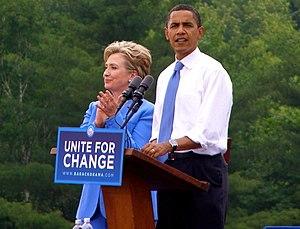
Unity est une municipalité américaine située dans le comté de Sullivan au New Hampshire. Selon le recensement de 2010, sa population est de 1 671 habitants.
Unity est une municipalité américaine située dans le comté de Sullivan au New Hampshire. Selon le recensement de 2010, sa population est de 1 671 habitants.
Hillary Diane Clinton /ˈhɪləɹi daɪˈæn ˈklɪntən/, née Rodham /ˈɹɑdəm/ le 26 octobre 1947 à Chicago, est une femme politique américaine, notamment secrétaire d'État des États-Unis de 2009 à 2013.